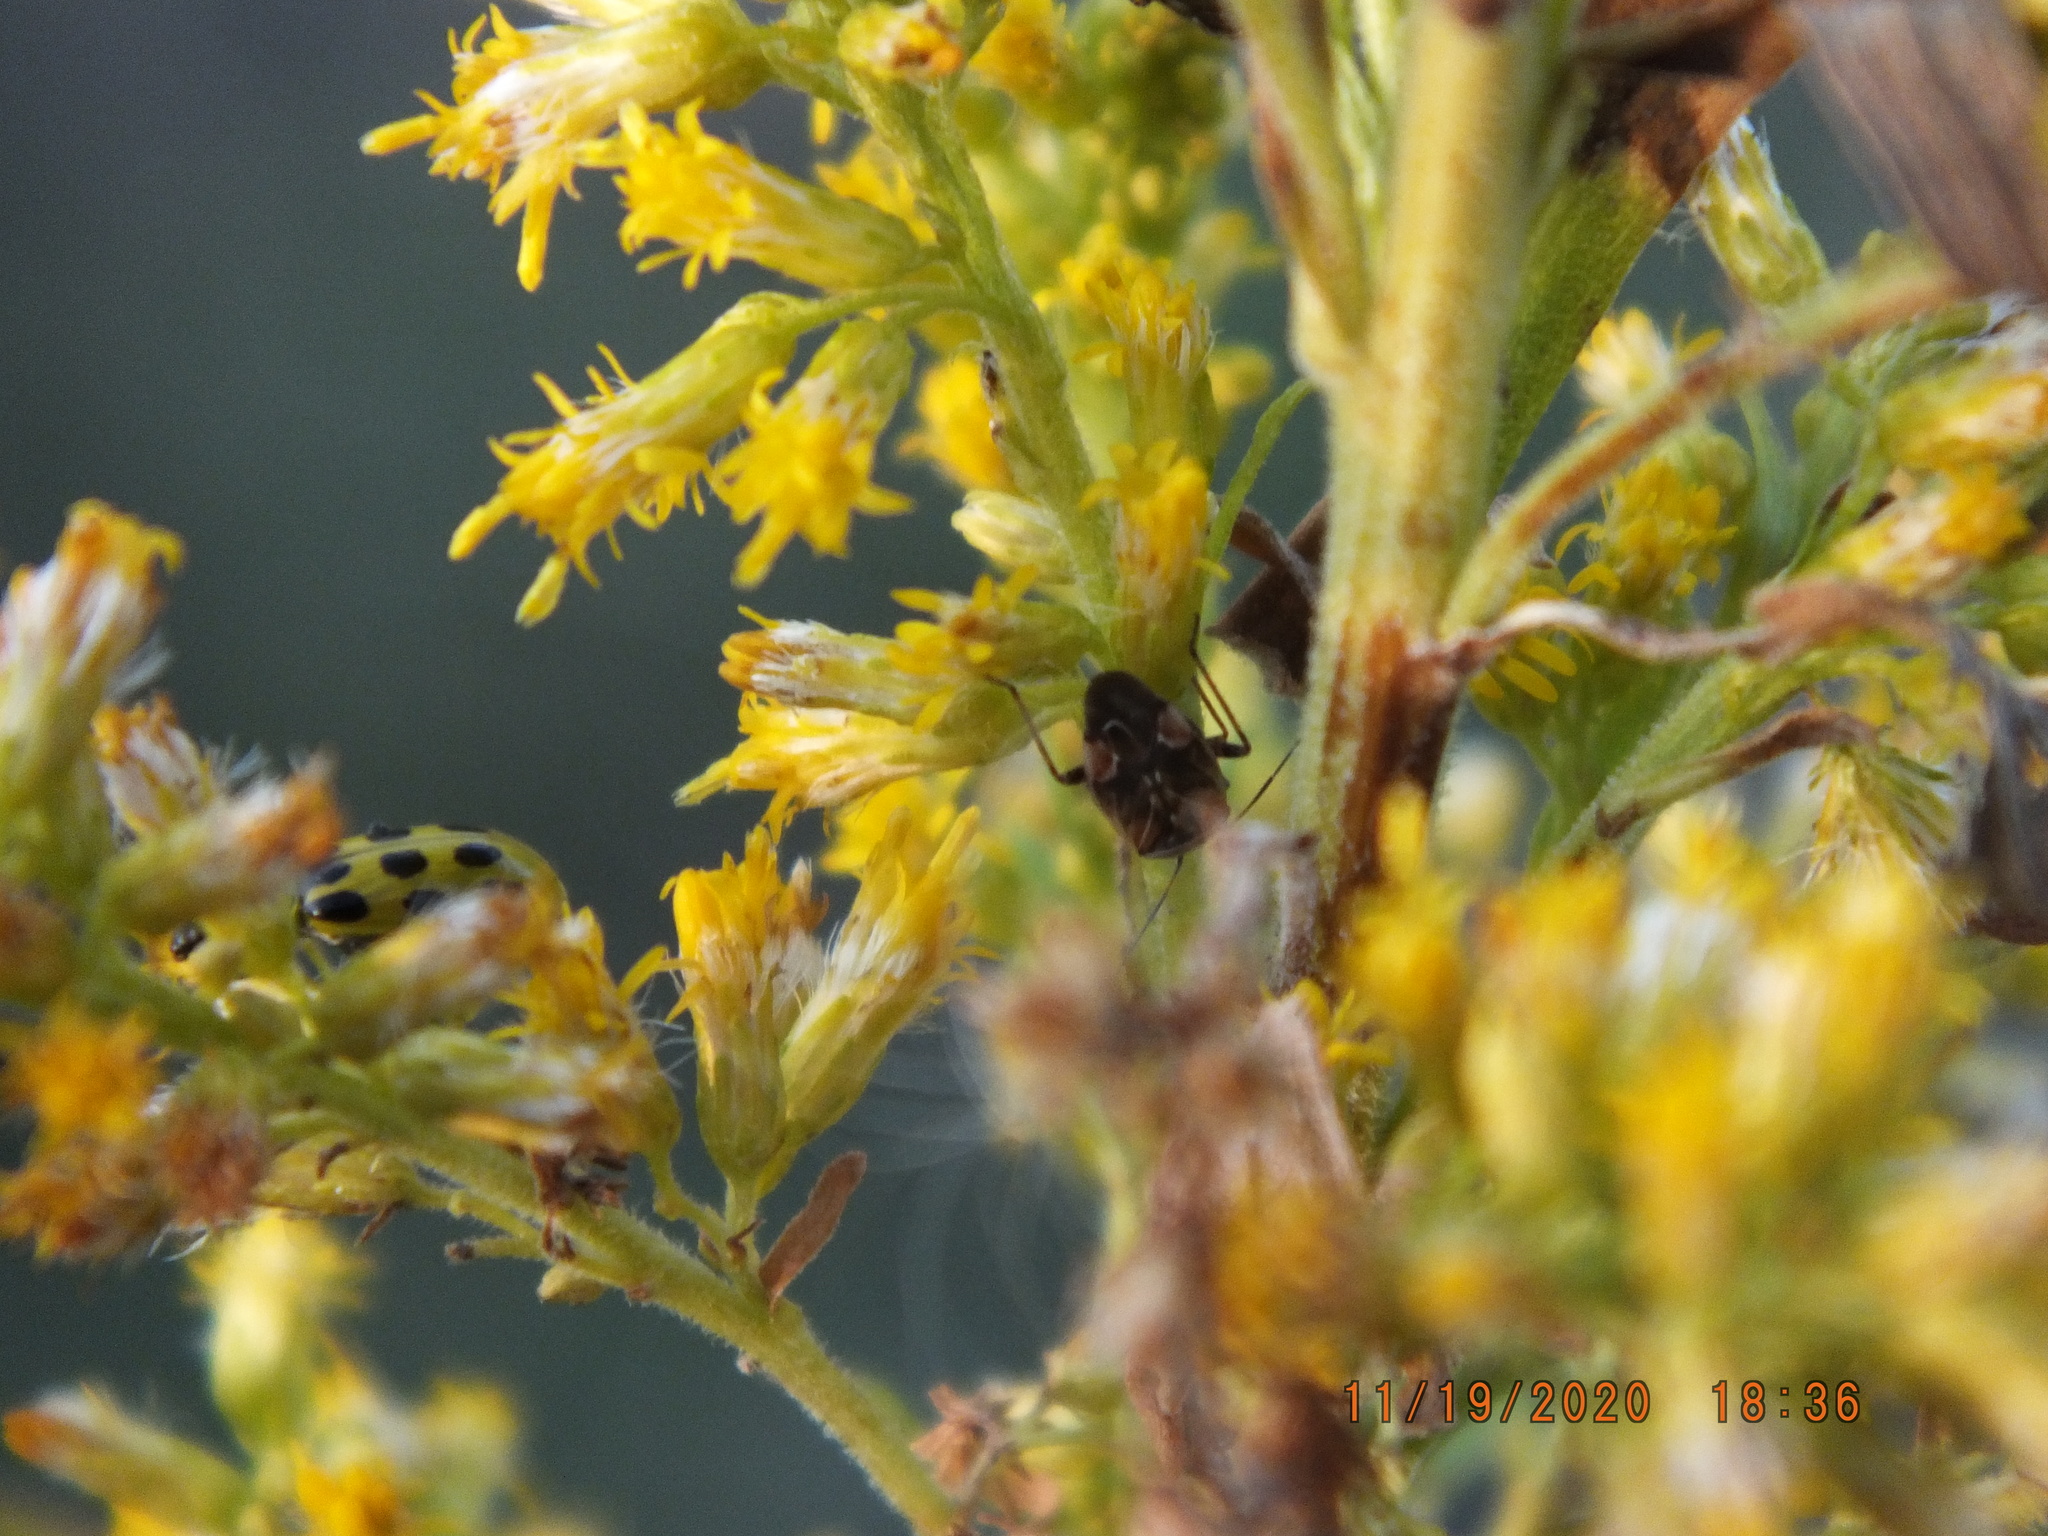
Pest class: lygus_bug